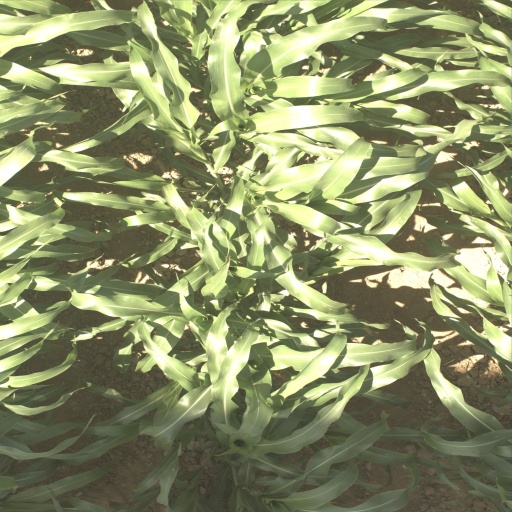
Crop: sorghum